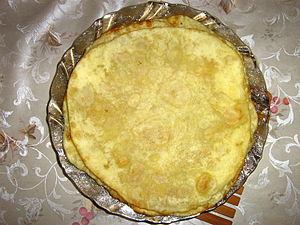
Le shelpek est un pain plat traditionnel kazakh, également consommé chez les voisins turcs d'Asie centrale.
La cuisine du Kazakhstan est fondée traditionnellement sur les viandes de mouton et de cheval, et sur les produits laitiers.